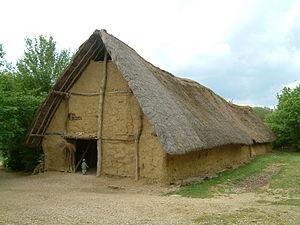
Archéodrome de Beaune, Merceuil, Bourgogne, FRANCE.